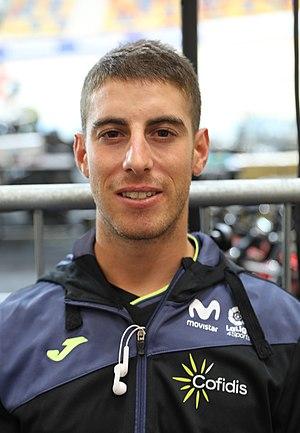
Óscar Pelegrí Ferrandis, né le 30 mai 1994 à Betxí, est un coureur cycliste espagnol, membre de l'équipe Vito-Feirense-PNB.